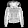
Label: Coat